2011 Cricket World Cup final

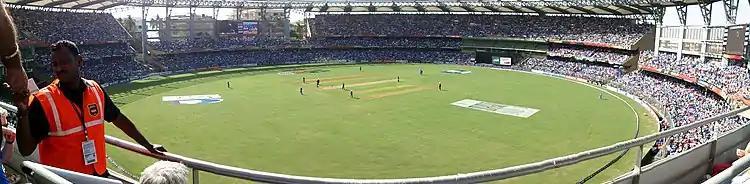
Wankhede Stadium during the final.

India had a wobbly start, with Virender Sehwag and Sachin Tendulkar both dismissed early by Lasith Malinga, leaving them struggling at 31 for two. Sehwag was trapped LBW for a duck on the second ball of the innings. Tendulkar started with some good strokes, racing to 18 off 14 balls, but then edged a catch to wicketkeeper Sangakkara. Virat Kohli and Gautam Gambhir started the recovery with some fluent stroke play and quick running between wickets, taking India to 114 before Kohli was caught-and-bowled by Tillakaratne Dilshan for 35. When he was on 30, Gambhir mistimed a shot off the bowling of Suraj Randiv, sending the ball high up in the air, but Nuwan Kulasekara could not hold on to a difficult chance at long off. Kohli and Gambhir put together an 83-run partnership before Kohli's dismissal. Dhoni came in after Kohli to bat at number five, usually the position of Yuvraj Singh. Both Kohli and Dhoni are right-handed batsmen, while Gambhir and Yuvraj are left-handed. Along with other considerations, by coming ahead of Yuvraj, Dhoni ensured there would be a right-left batting combination between him and Gambhir, which makes it difficult for the bowlers to get into a rhythm, and necessitates frequent field changes. Later many legends considered it as one of his many masterstrokes which he has taken in every final of ICC tournament (which he won) to clinch India to a victory. Both Gambhir and Dhoni emphasised on preserving the wickets, and later accelerating with a greater flow of boundaries. Gambhir and Dhoni added 109 for the fourth wicket with Gambhir scoring 97. Gambhir tried to bring up his century with a boundary, but his heaving bat failed to connect with the ball, and he was bowled by Thisara Perera. Following Gambhir's dismissal, 52 runs were required off 52 balls. Yuvraj Singh was the new batsman and along with Dhoni took India to victory, and Dhoni sealed the match hitting a six off Nuwan Kulasekara, when only 4 runs were required off 11 balls. Dhoni finished on 91 not out from 79 deliveries. Like in many other day-night matches in the subcontinent, dew started to form on the outfield grass in the night, making the ball damp and difficult to grip especially in the later part of India's batting. However, this was a known factor and was taken into consideration by the Sri Lankan captain when he chose to bat first after winning the toss. By crossing the target of 274, India had set a record for the highest successful run-chase in a World Cup final.